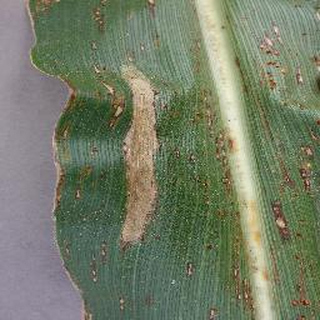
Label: corn_northern_leaf_blight